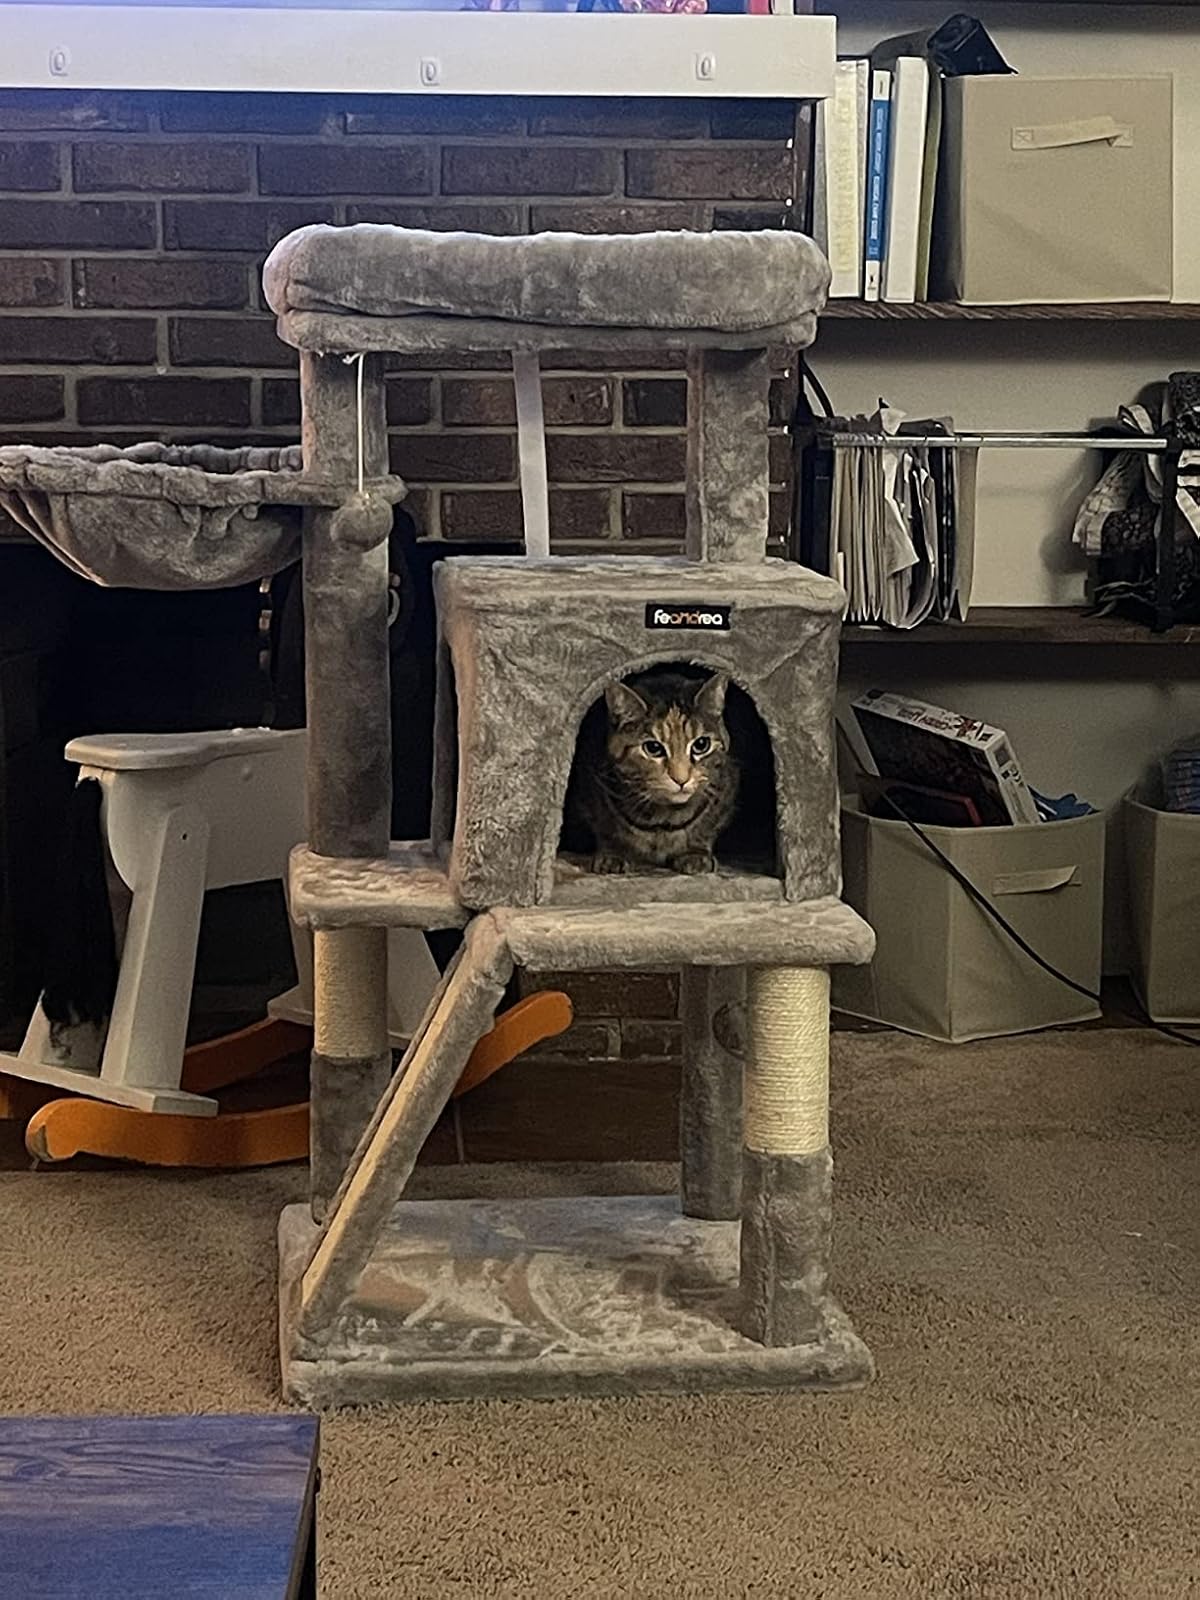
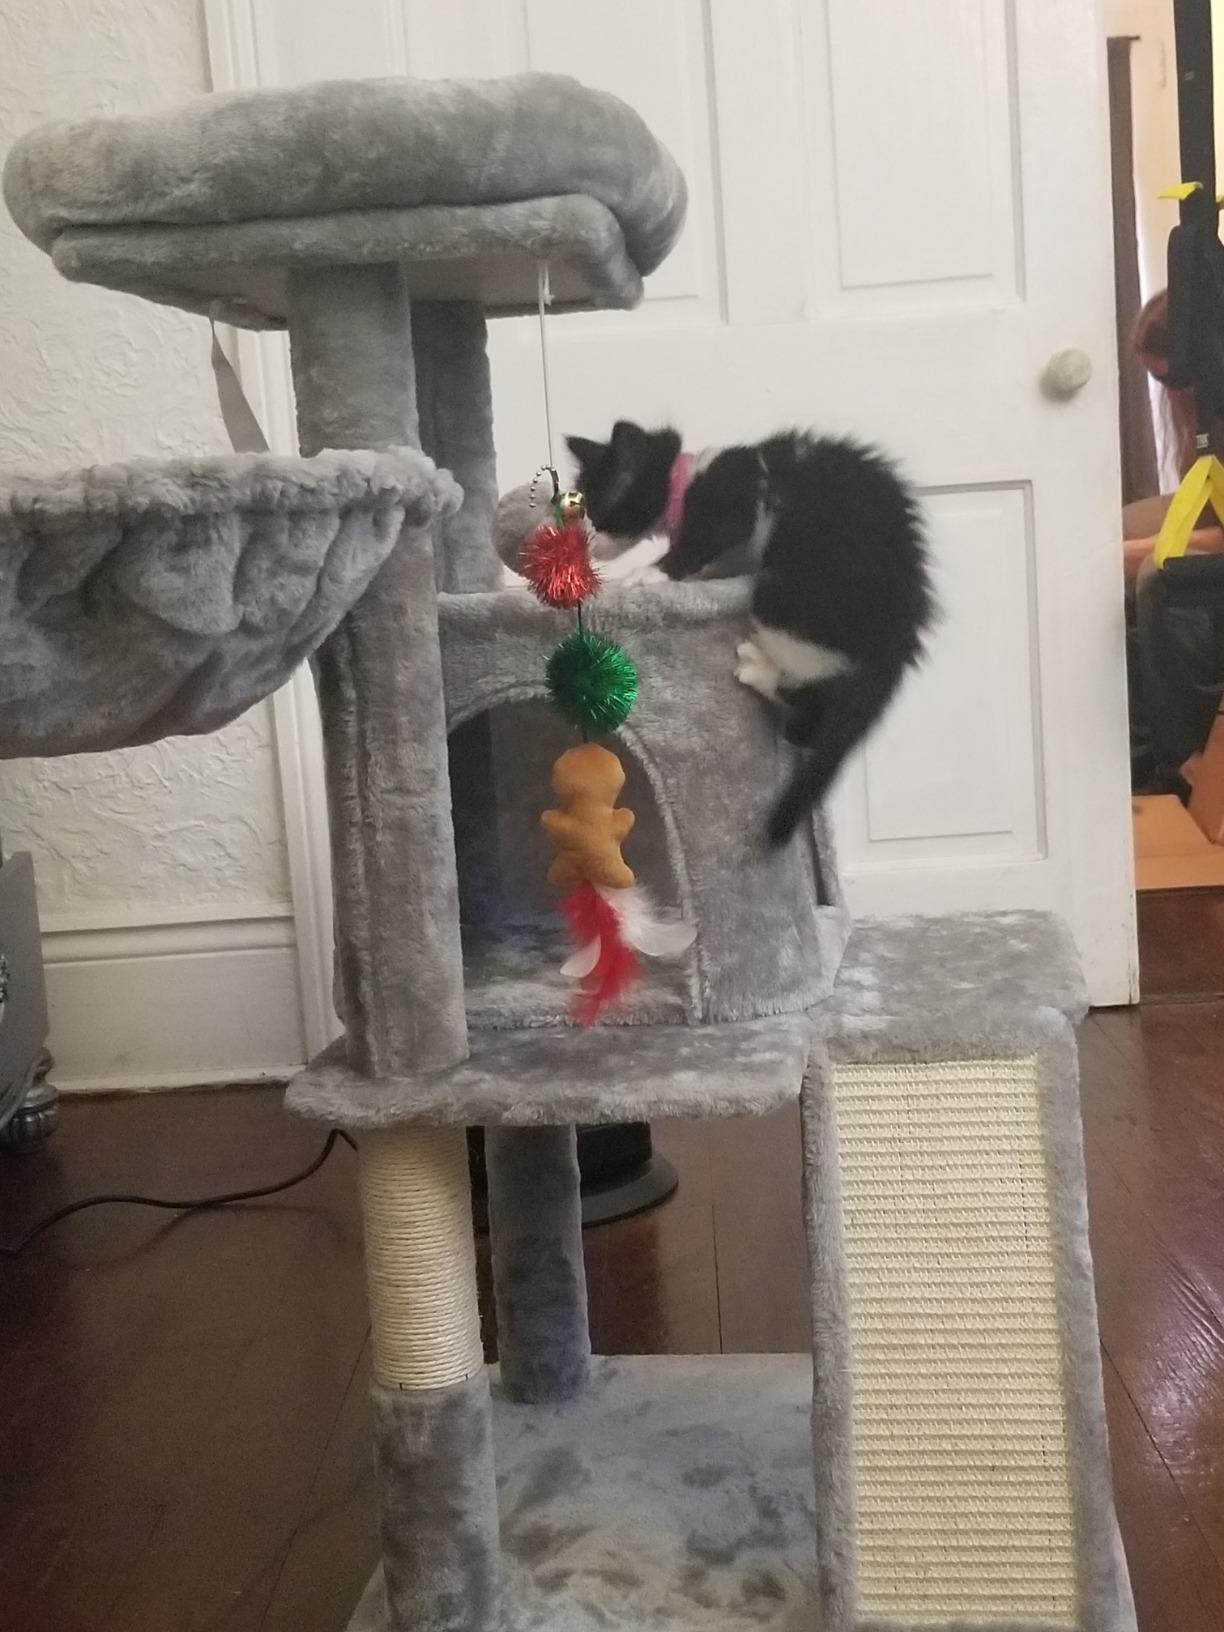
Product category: items_cat tree
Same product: yes